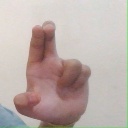
अक्षर: आ